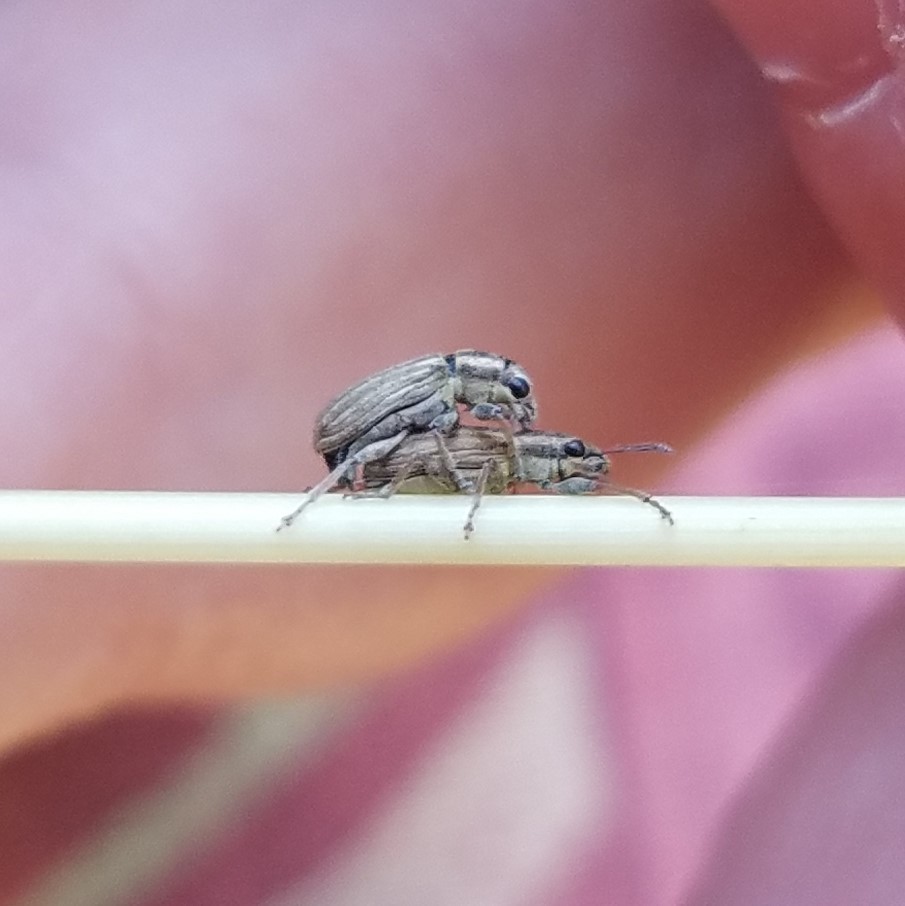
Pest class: pea_leaf_weevil